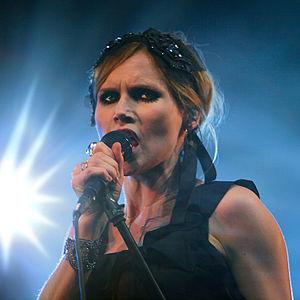
Nina Persson, née le 6 septembre 1974 à Örebro, est une chanteuse suédoise. Membre des groupes The Cardigans et A Camp, elle se produit également en solo depuis 2014.